Mike Auldridge

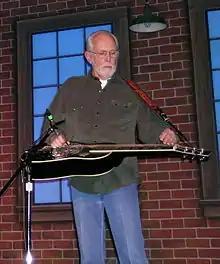
Auldridge at The Birchmere, December 2006

Mike Auldridge (December 30, 1938 – December 29, 2012) was an American Dobro player and a founding member of the bluegrass group The Seldom Scene. The "New York Times" described Auldridge as "one of the most distinctive dobro players in the history of country and bluegrass music while widening its popularity among urban audiences". He also worked as a graphic artist.